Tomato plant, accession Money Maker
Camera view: tilt-top (135 deg); turntable rotation: 150 degrees
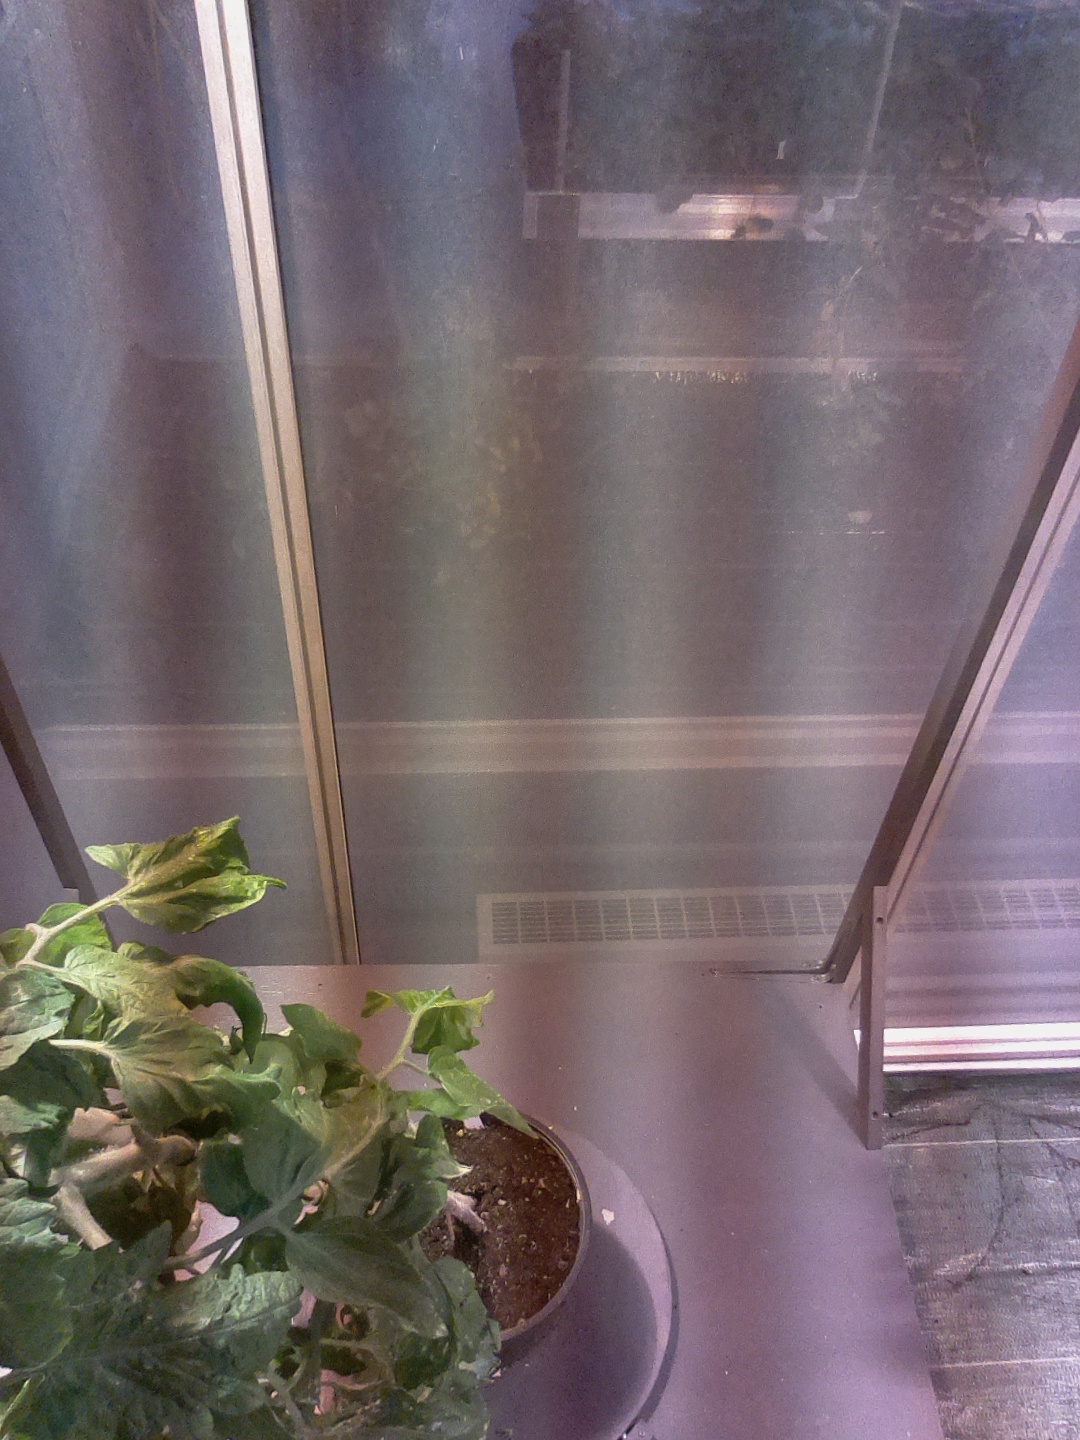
BBCH growth stage 74: 40%-50% of final fruit size